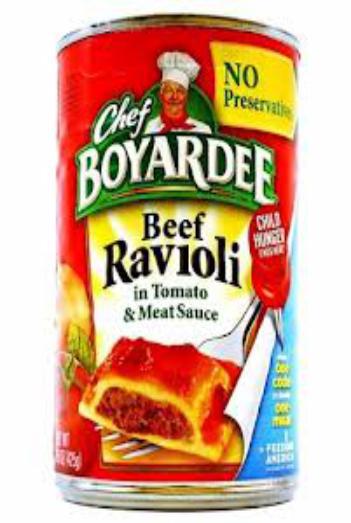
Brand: Chef Boyardee
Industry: Food